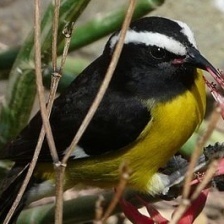
Species: BANANAQUIT
Scientific name: COEREBA FLAVEOLA